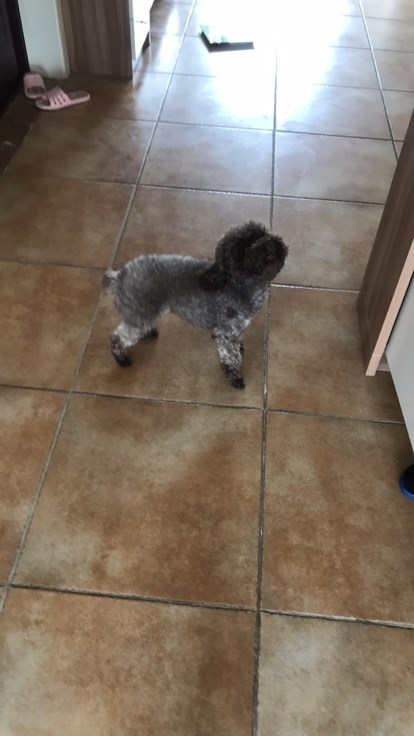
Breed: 7449-n000128-teddy